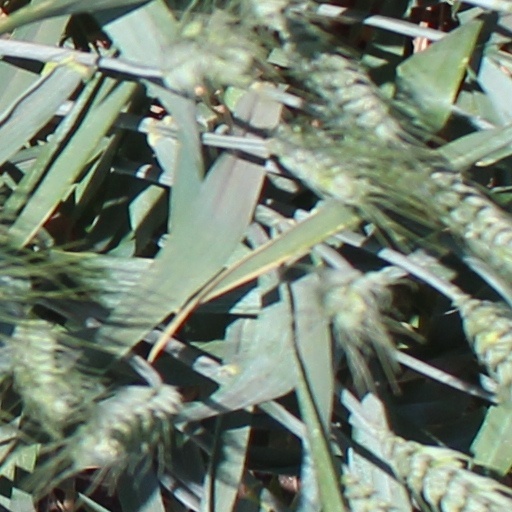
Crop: wheat